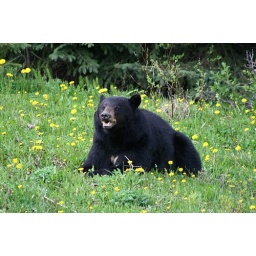
Black bear laying in field of grass and wild flowers.